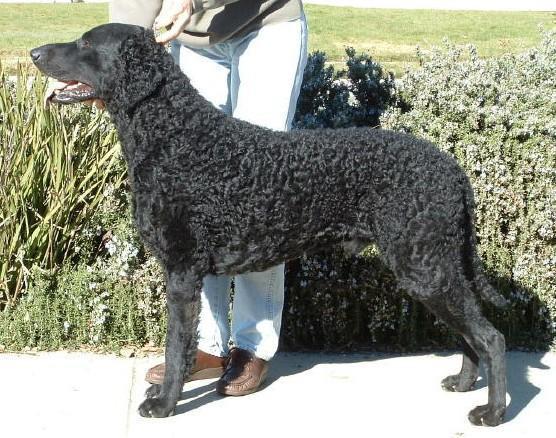
curly-coated_retriever